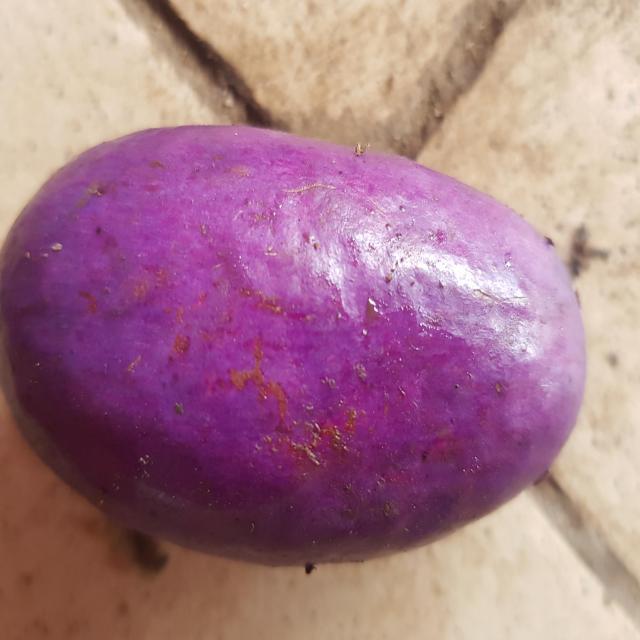
Plum grade: unaffected